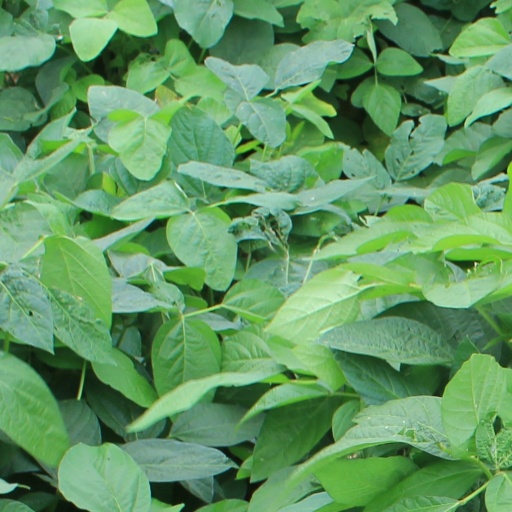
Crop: soybean